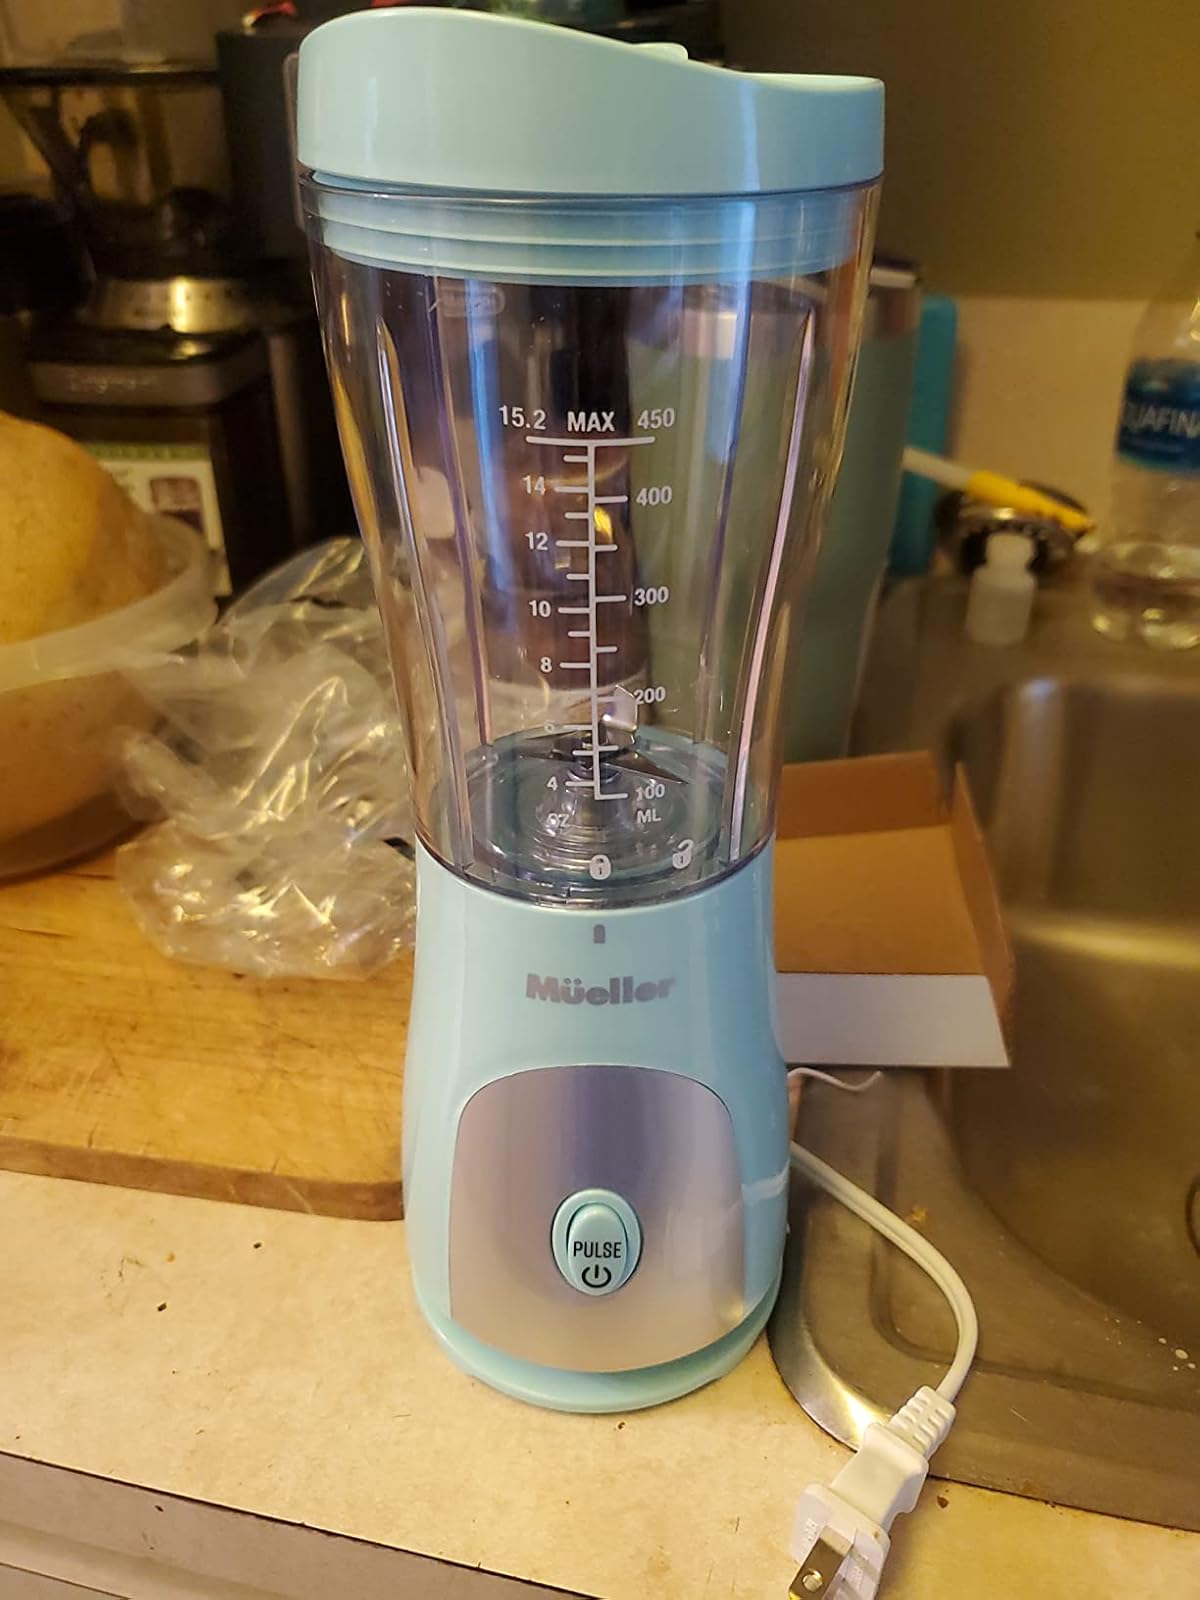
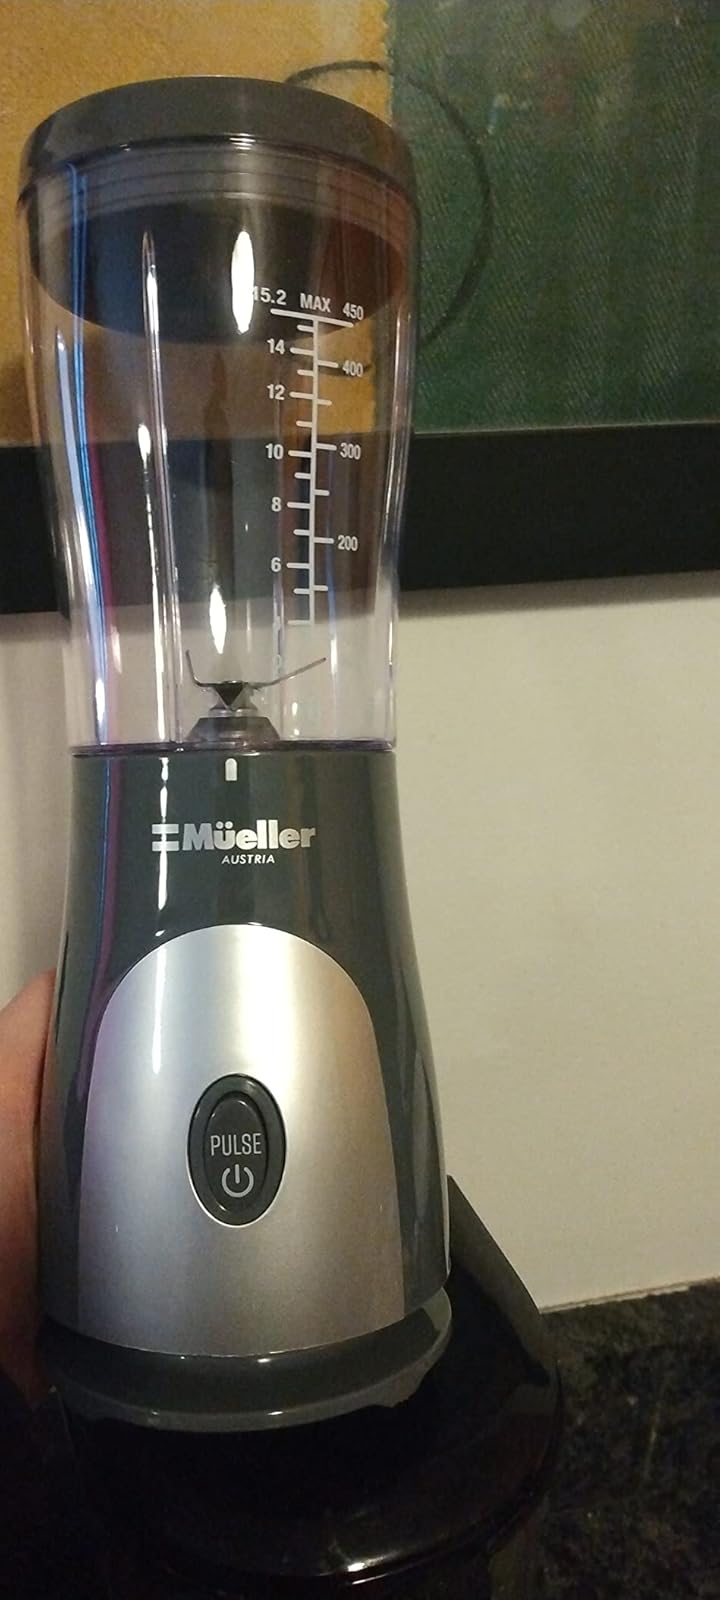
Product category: items_blender
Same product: no